Robin Kamber

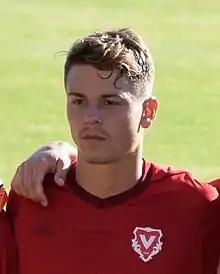
Kamber with Vaduz in 2017

Robin Kamber (born 15 February 1995) is a Swiss professional footballer who plays as a midfielder for 1. Liga Classic club YF Juventus.